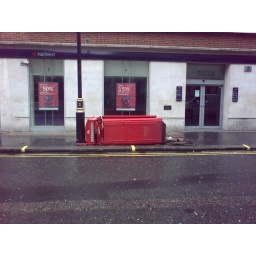
a phone box after an obviously busy friday night in soho. Outside the natwest on dean street.